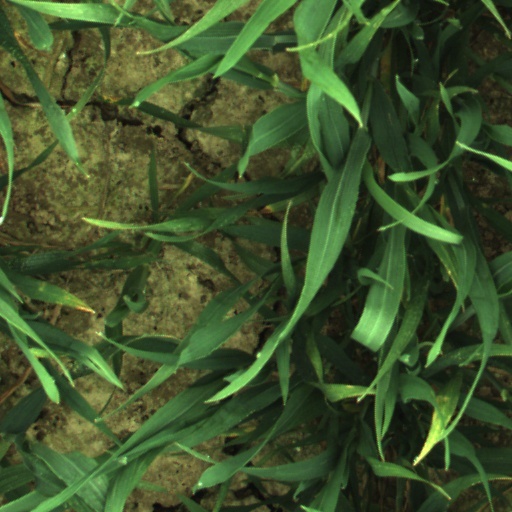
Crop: wheat